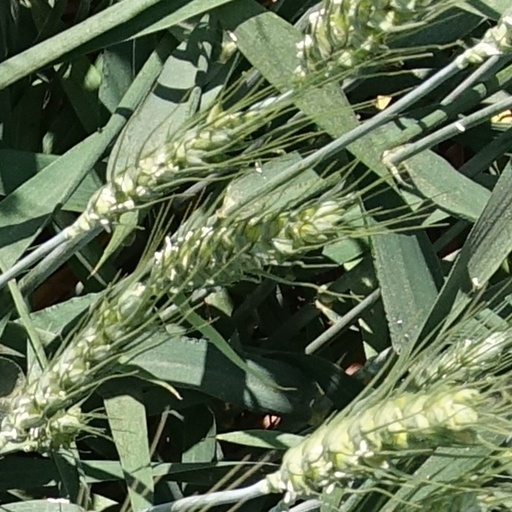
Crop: wheat